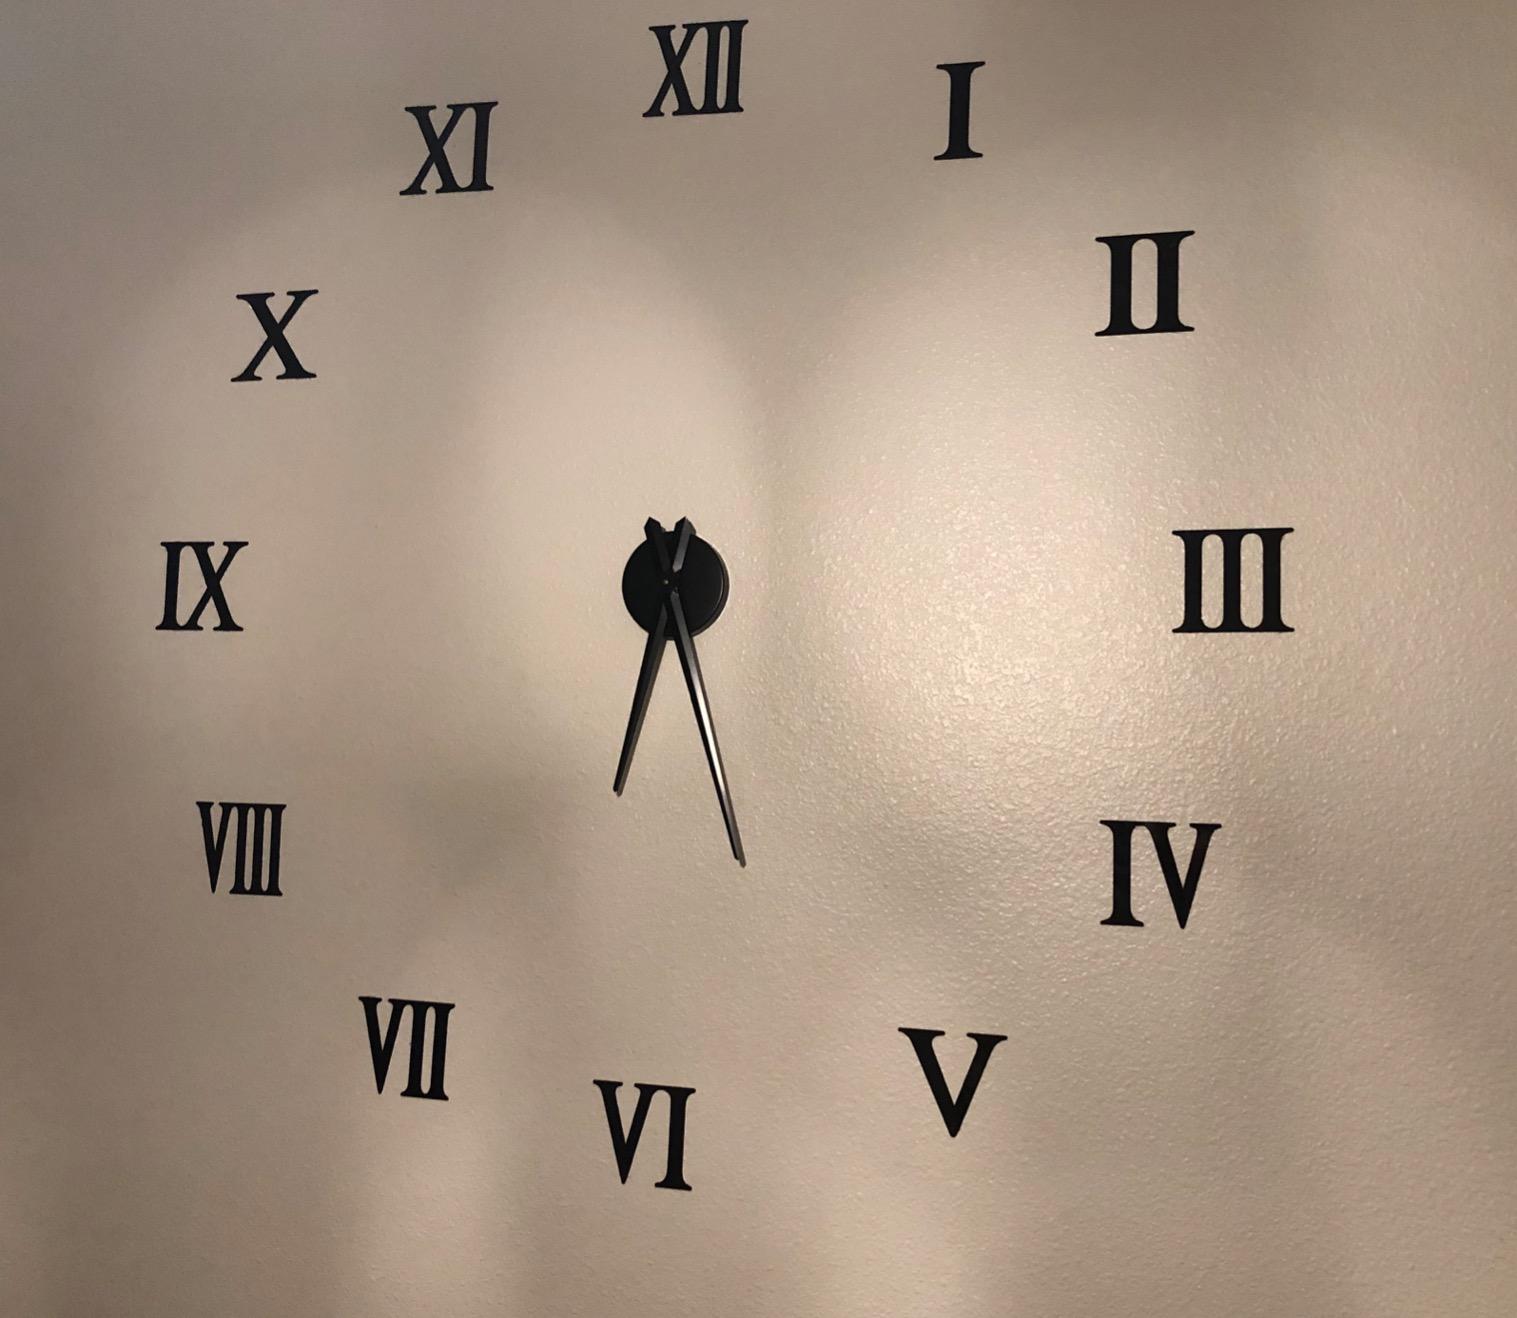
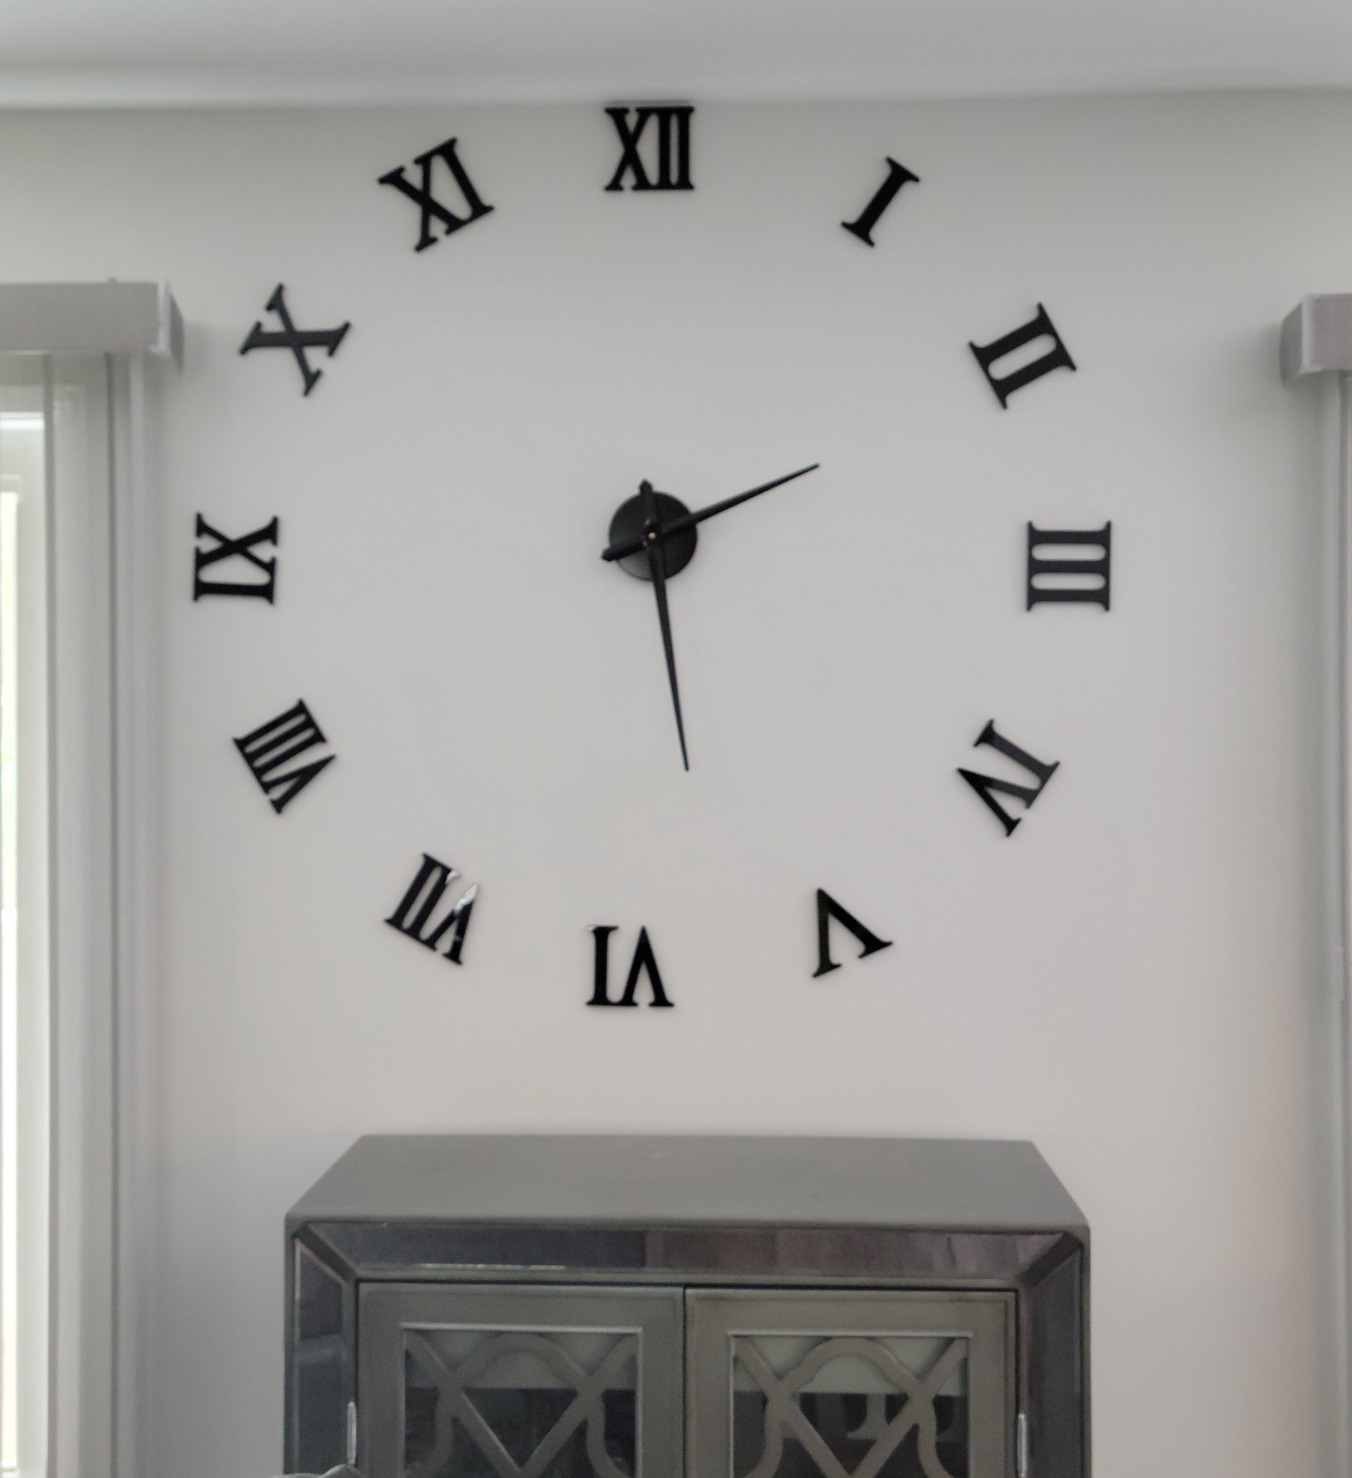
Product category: clock
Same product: yes